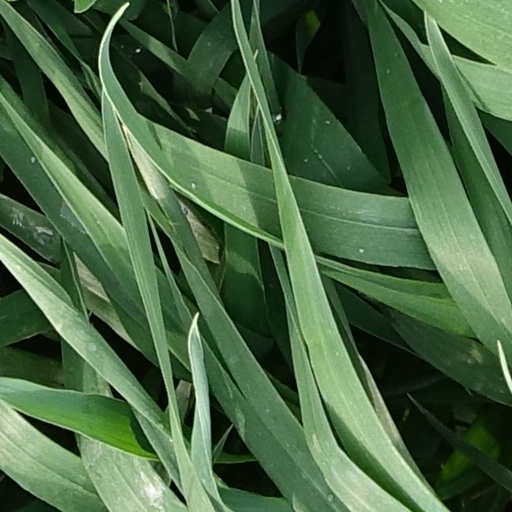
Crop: wheat